WCWF

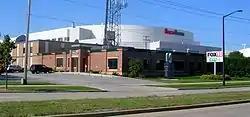
The studios of WCWF and its sister station, WLUK-TV.

In April 2011, the FCC approved the ownership transfer of WCWF from ACME to LIN TV, also applying the requested failing station waiver. Additionally, the FCC denied a petition from Time Warner Cable, the dominant cable provider in Northeast Wisconsin; the FCC dismissed as speculative TWC's claims that higher retransmission fees for WCWF, when paired with those for WLUK, would result from LIN TV's purchase of the station, and that LIN's collective retransmission plans for both stations did not violate FCC rules. The sale of WCWF to LIN was consummated on May 20, 2011.